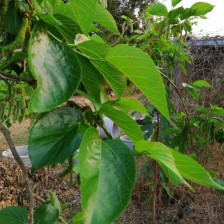
Variety: TaiwanMeacho